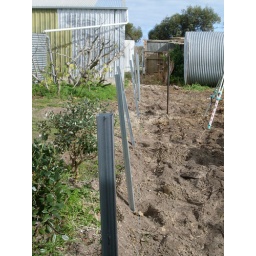
The new fence posts sitting in their holes.